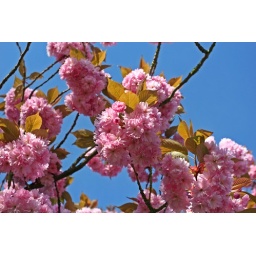
Cherry blossom against blue sky - 2